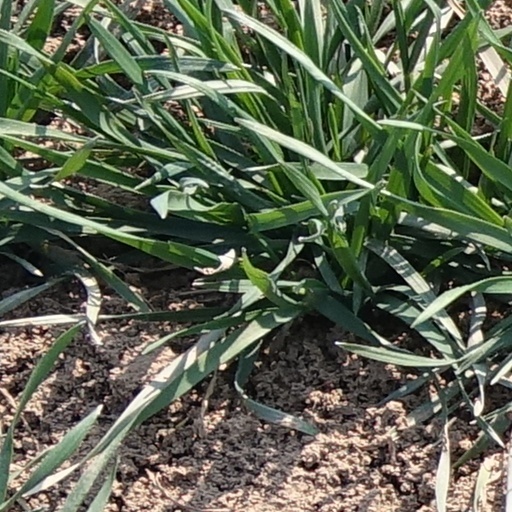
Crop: wheat